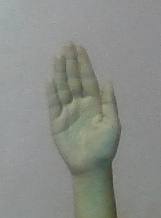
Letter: seen